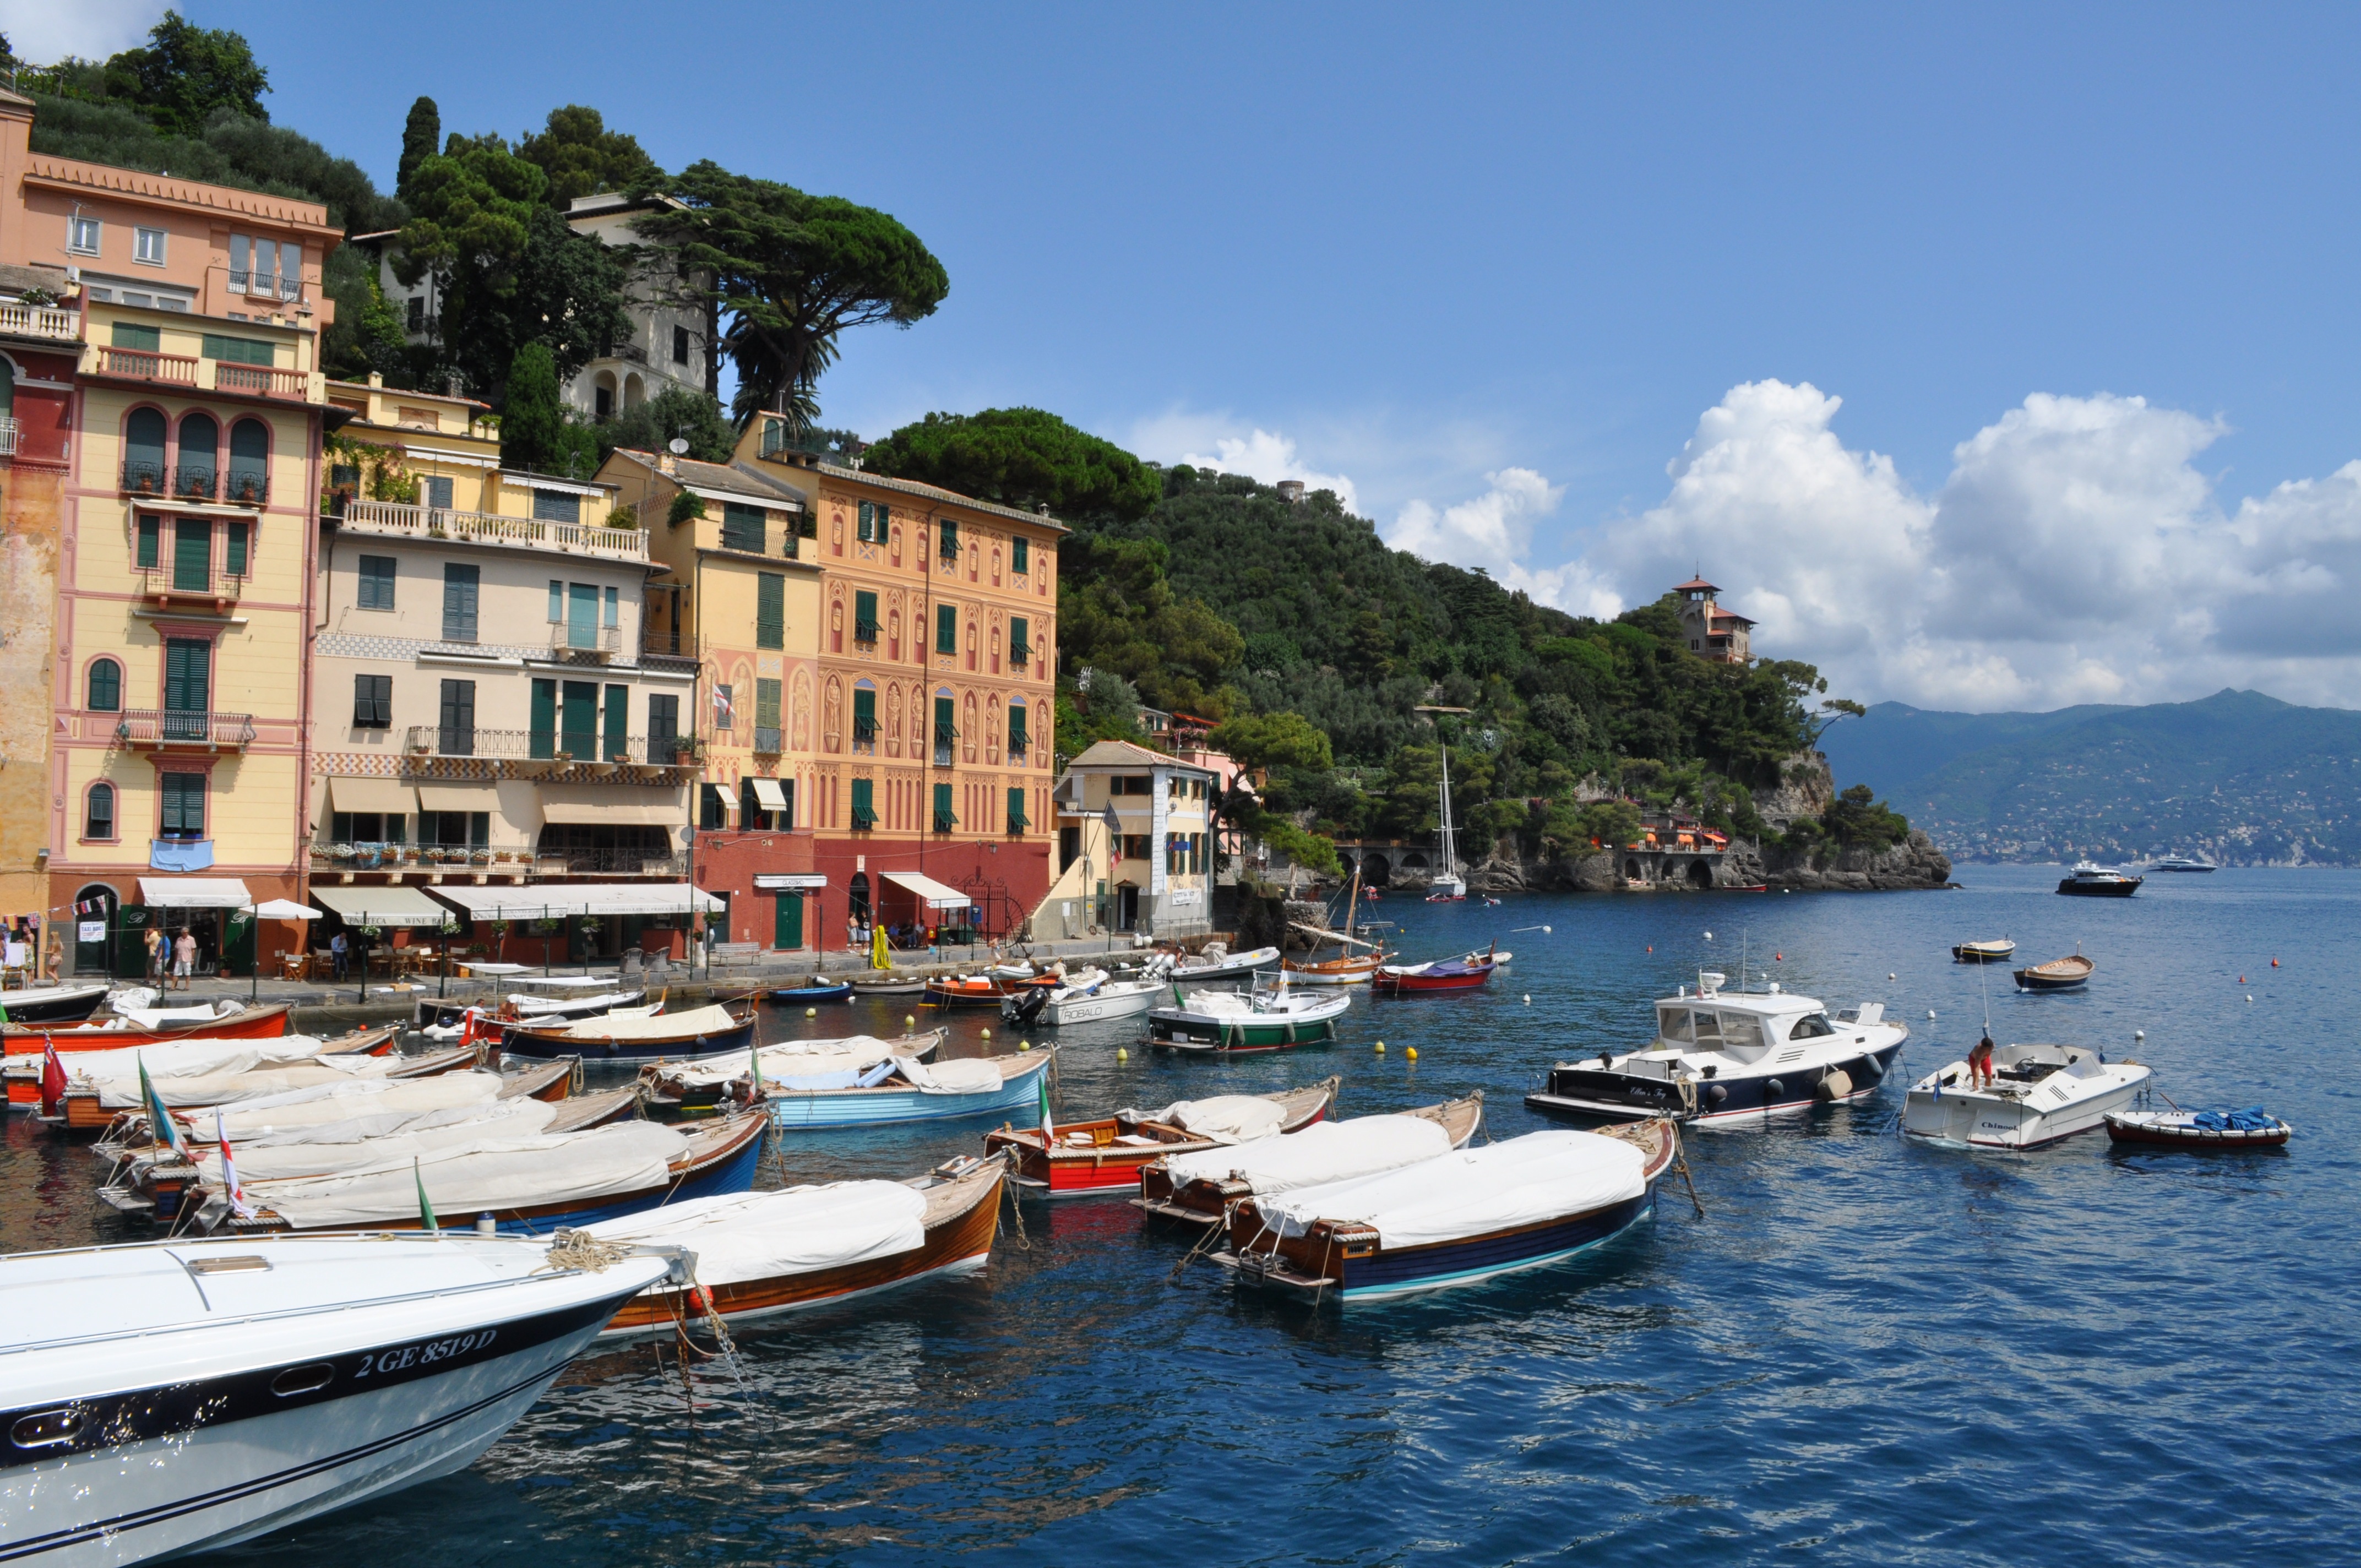
sea, coast, boat, vacation, vehicle, holiday, bay, italy, harbor, marina, port, waterway, watercraft, portofino